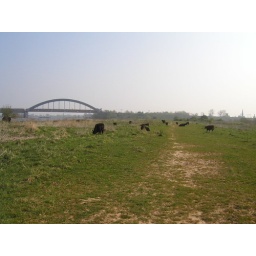
Galloway cows near the railway bridge